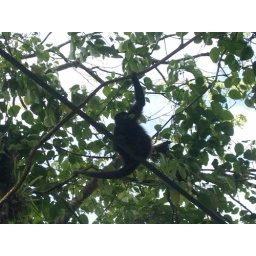
Heard and then saw this howler monkey in the tree, eating a leaf. They were so cool.